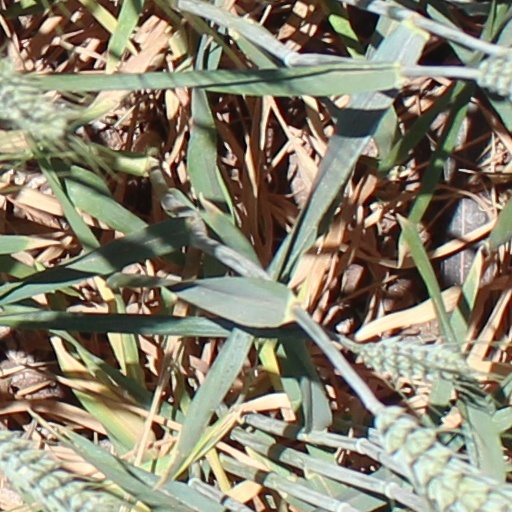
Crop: wheat